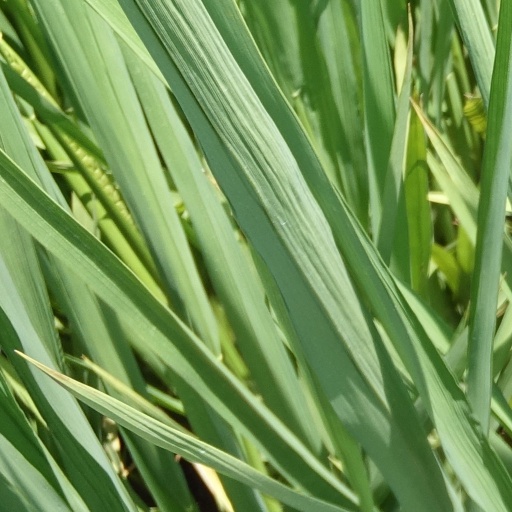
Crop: rice